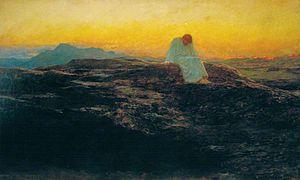
La tentation du Christ est un épisode de la vie de Jésus de Nazareth, telle que décrite dans les trois Évangiles synoptiques, qui relate le séjour de Jésus au désert et sa tentation par le Diable.